Pope Benedict XVI

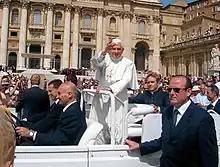
Benedict in St. Peter's Square, 2007

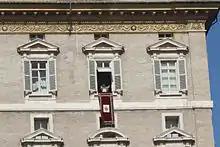
Benedict reciting the weekly Angelus prayer while overlooking St. Peter's Square, 2012

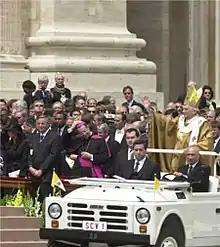
Benedict's first trip in a popemobile, 2005

In April 2005, before his election as pope, Ratzinger was identified as one of the 100 most influential people in the world by "Time". While Prefect of the Congregation for the Doctrine of the Faith, Ratzinger repeatedly stated he would like to retire to his house in the Bavarian village of Pentling near Regensburg and dedicate himself to writing books.